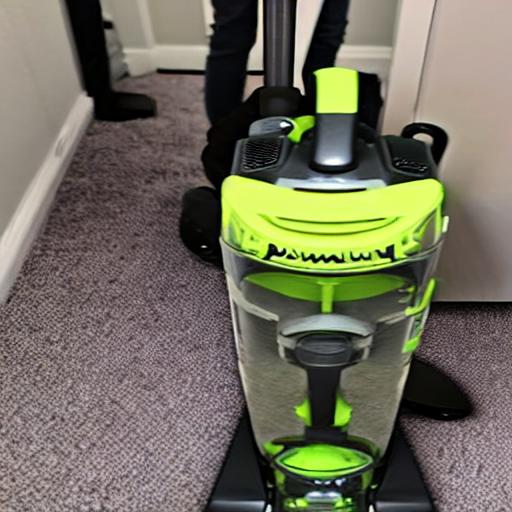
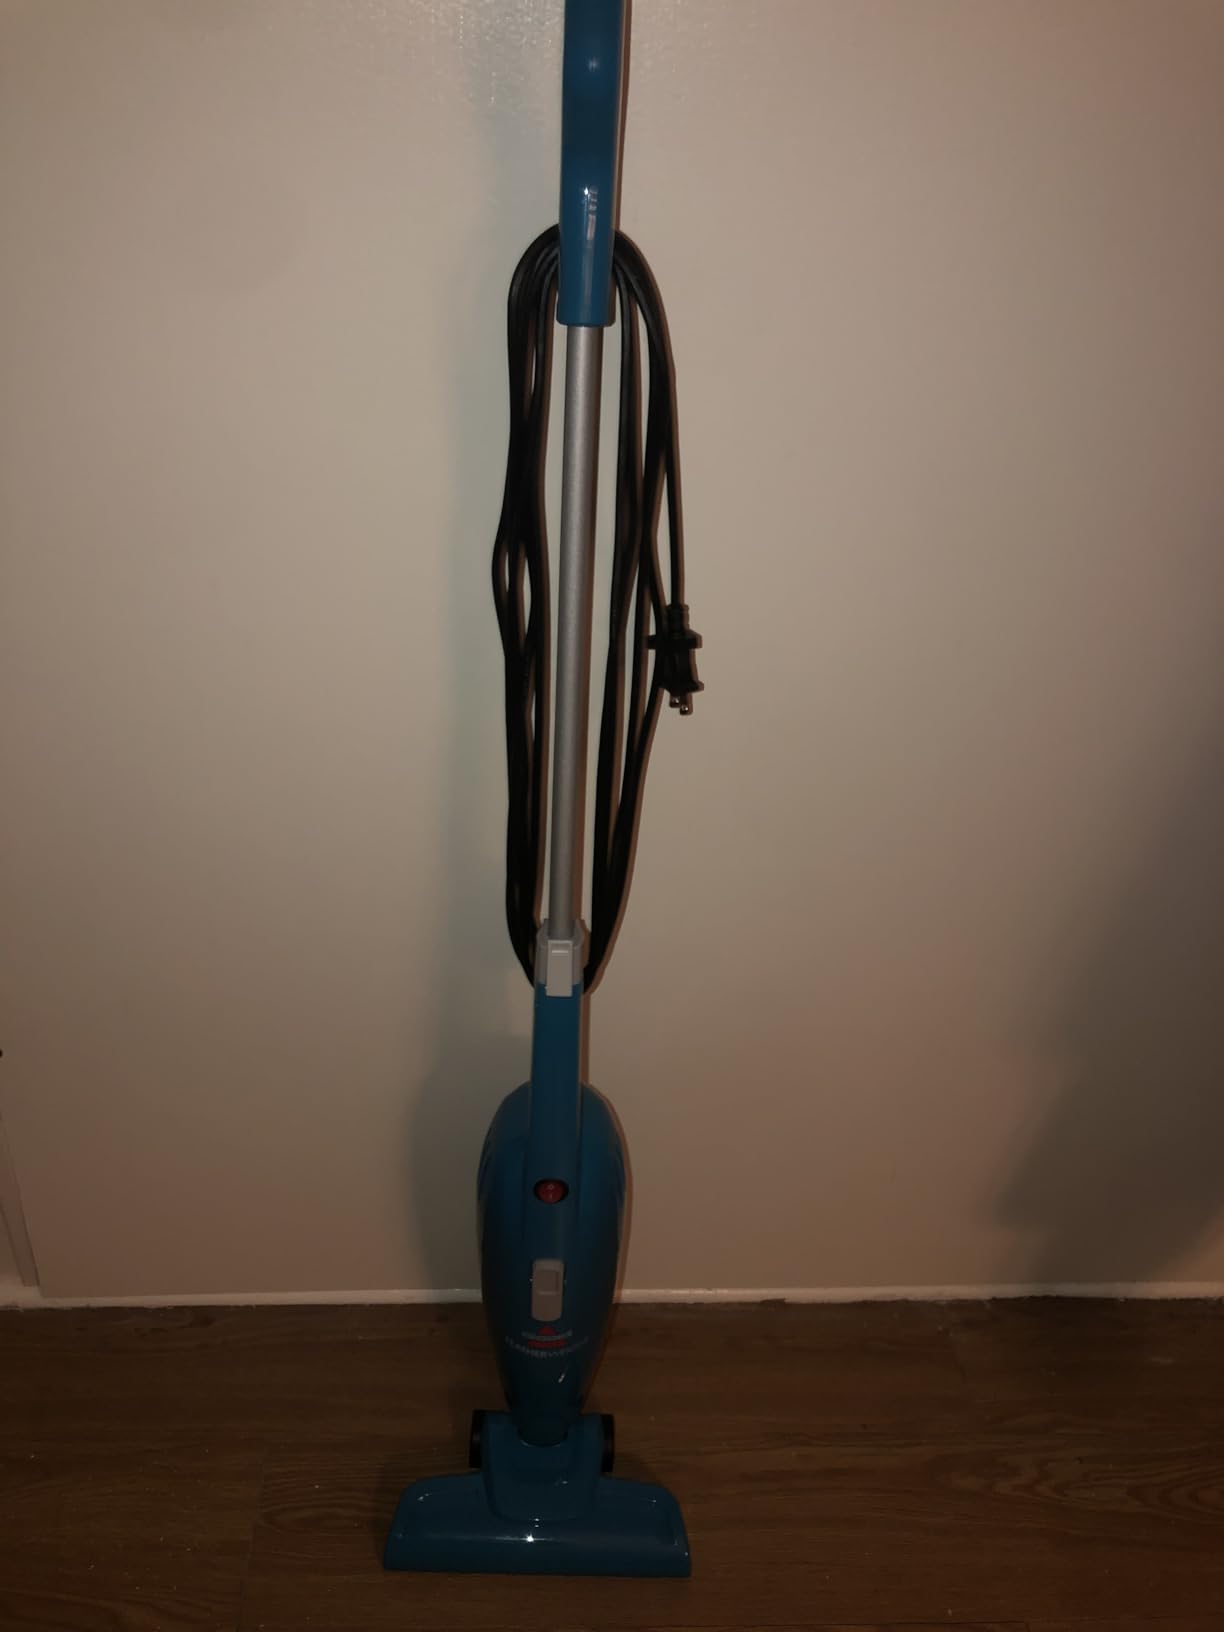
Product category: items_vacuum
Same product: no